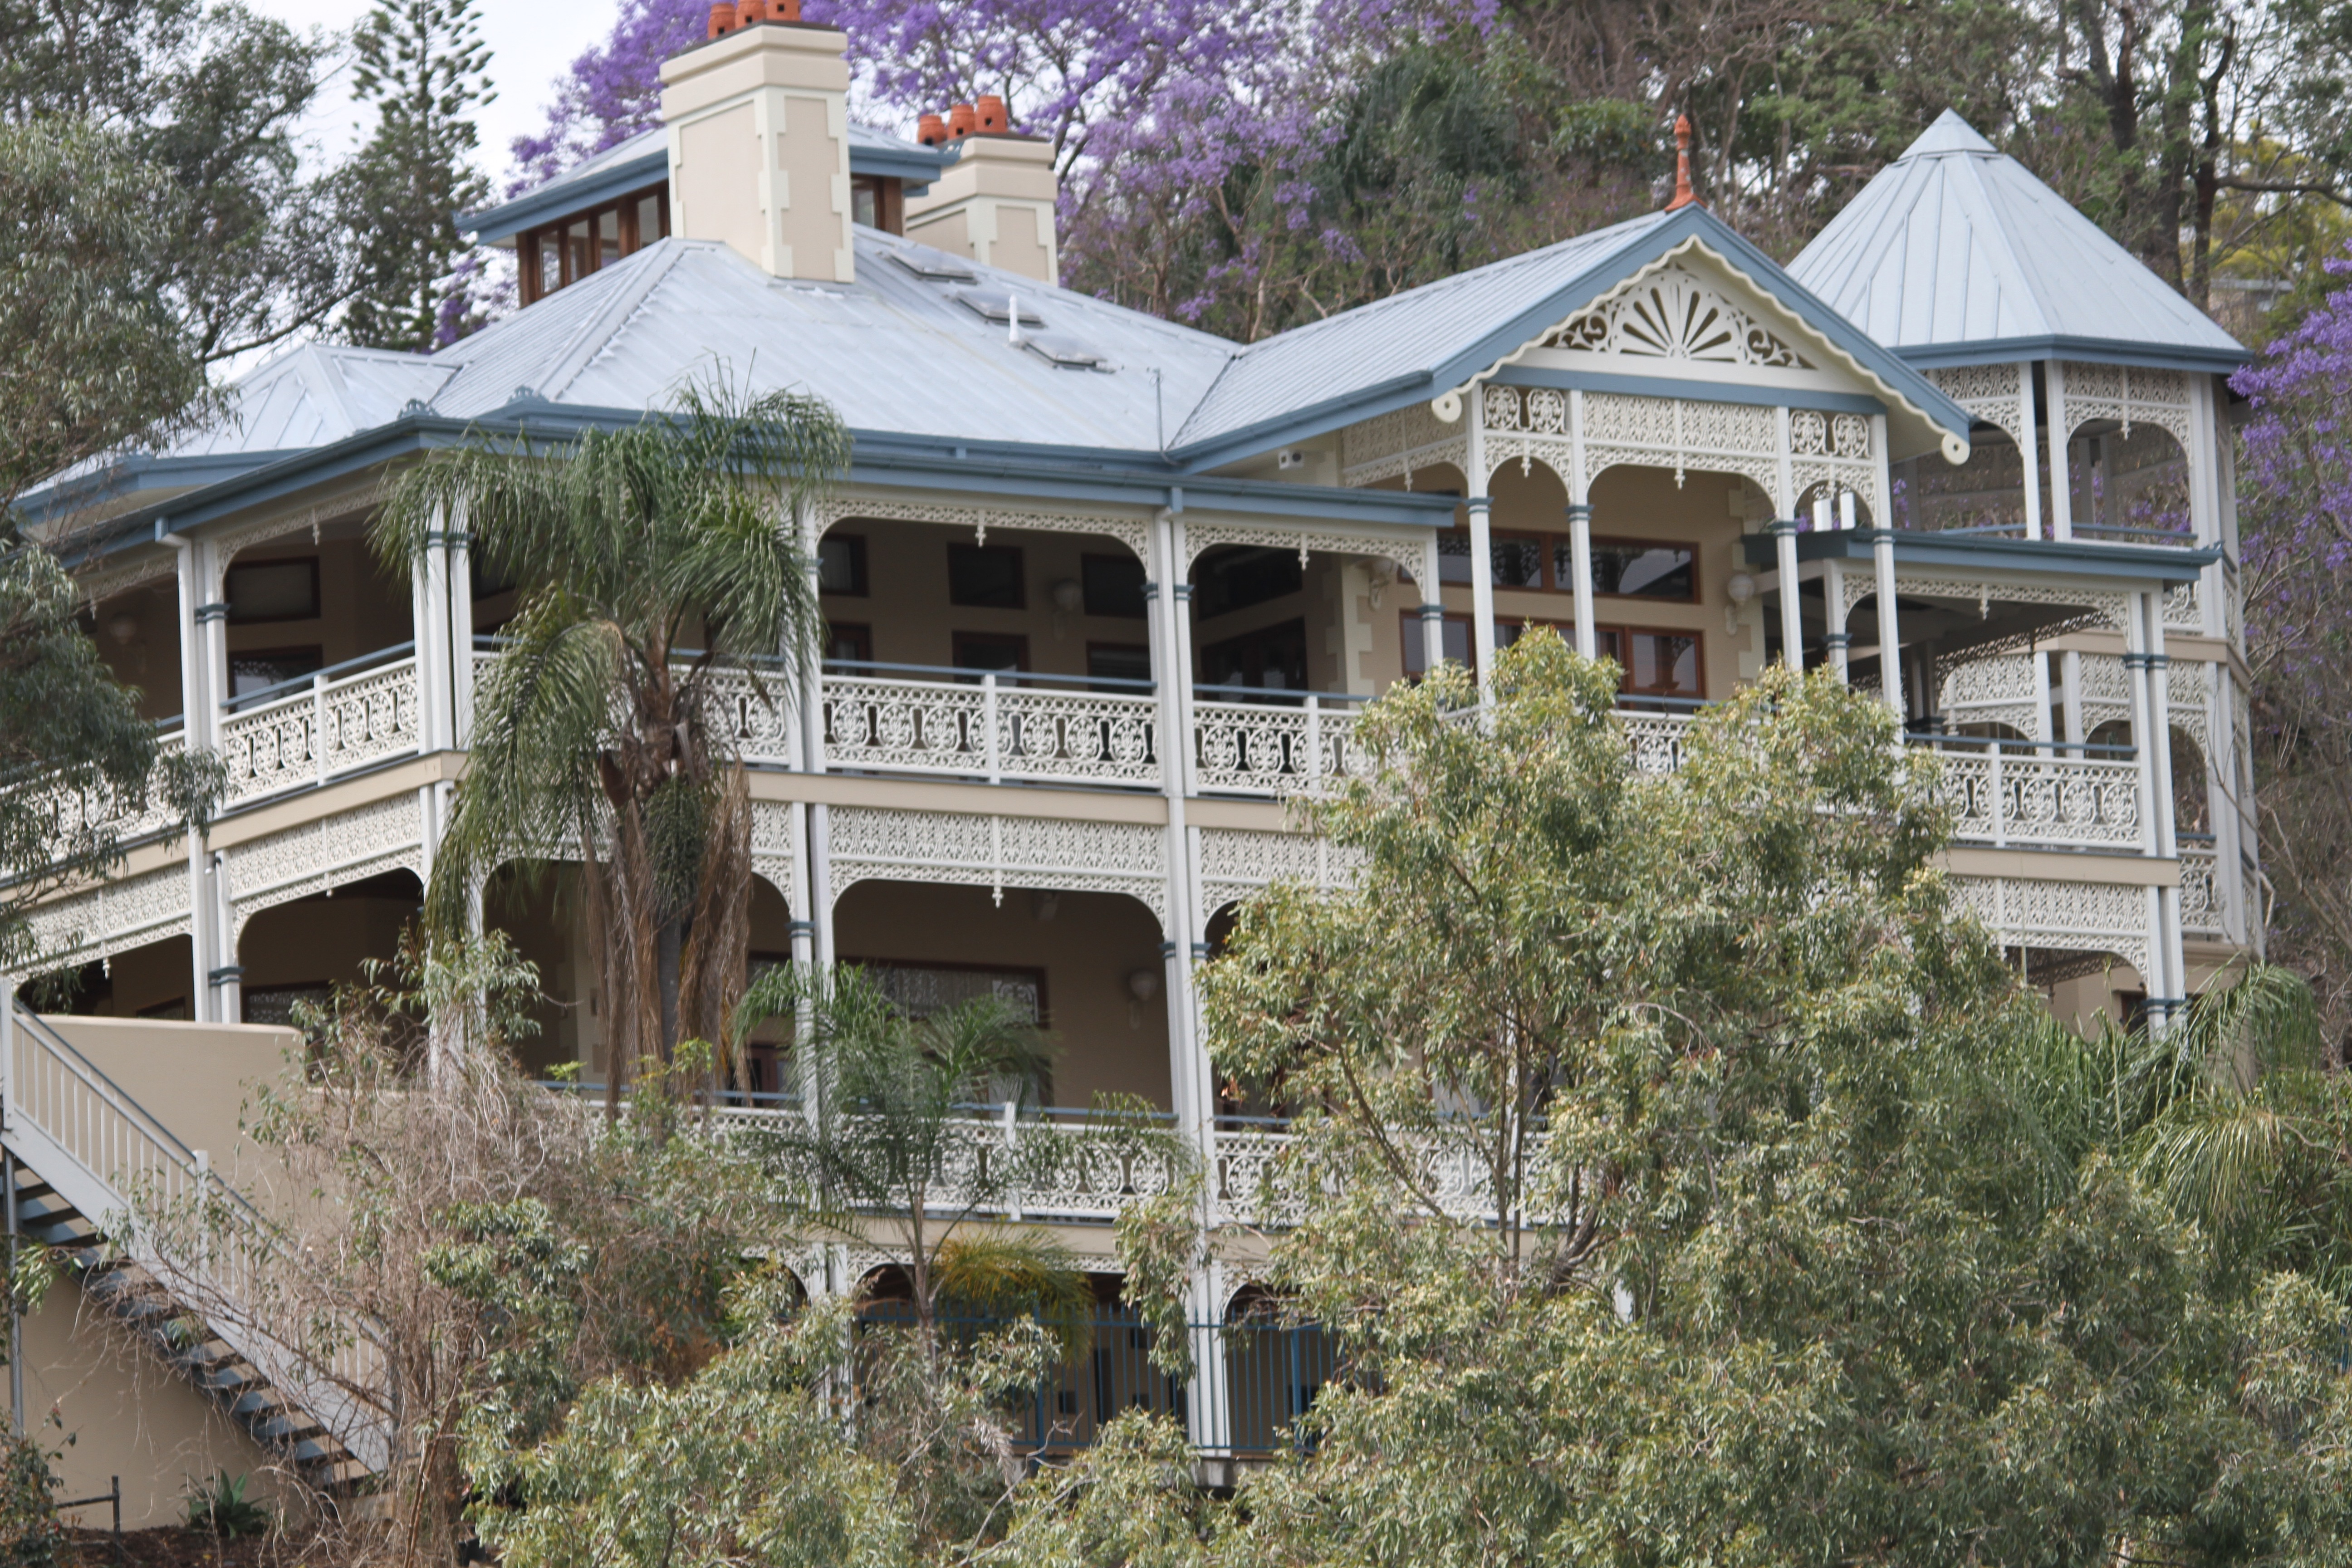
villa, mansion, house, building, home, cottage, property, bank, resort, estate, real estate, brisbane river, residential area, outdoor structure